Vijayalaya Choleeswaram

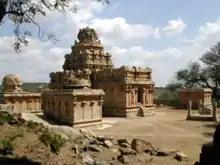
Image of temple with shrines around it

The temple in a combined rock-cut and Dravidan architecture is an early example of Cholan Art, continuing the tradition of the Pallavas. It is believed that the temple was the inspiration for the Gangaikonda Cholesvarar Temple built by Rajendra Chola I (1014-44 CE). There were originally eight subsidiary shrines around the temple, out of which six still exist. Each of them is identical, with a semi-spherical top, and a four pillared Madapa at the front.